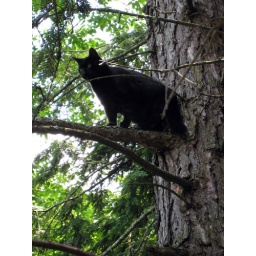
kitty stuck in the tree